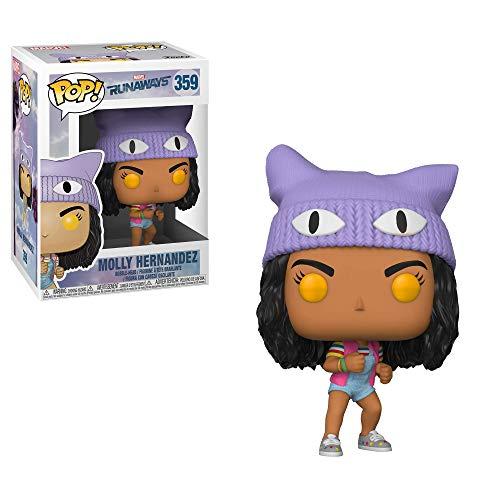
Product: Funko Pop Marvel: Runaways - Molly Collectible Figure, Multicolor
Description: From Runaways, Molly, as a stylized POP vinyl from Funko.
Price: $7.77
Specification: ProductDimensions:3x3x3.8inches|ItemWeight:3.52ounces|ShippingWeight:4ounces(Viewshippingratesandpolicies)|ASIN:B07DFGFFC9|Itemmodelnumber:32669|Manufacturerrecommendedage:6yearsandup